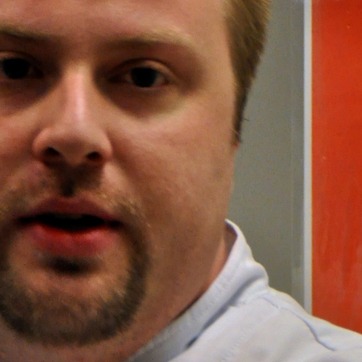
Material: skin